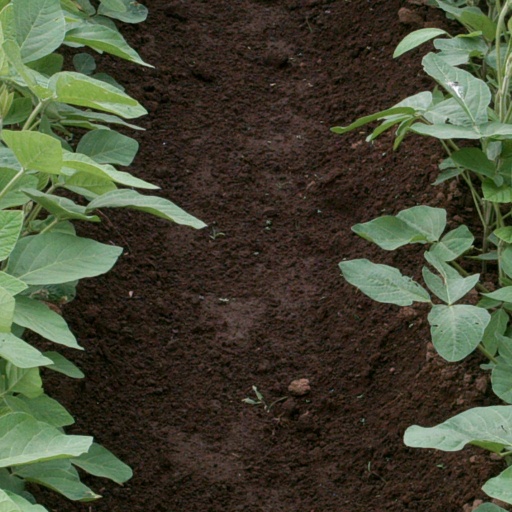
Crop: soybean